Ricardo Barroso Barroso

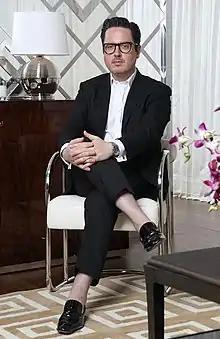

Ricardo Barroso Barroso (born October 30, 1973, Mexico City) is a Mexican architect, interior designer and plastic artist, recognized as "one of the greatest exponents of interior design in Mexico" by "Forbes" magazine, which also included him in its list of the "50 most creative Mexicans in the world".